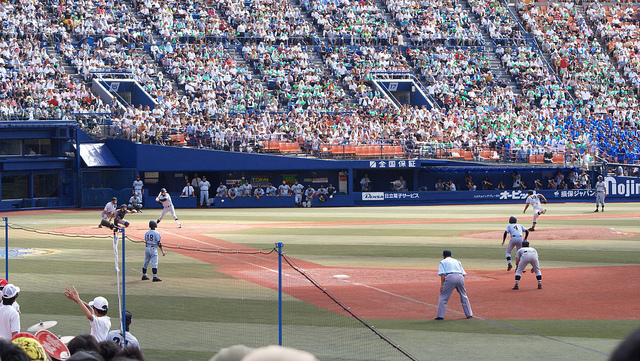
một số người đang chơi bóng chày trên sân dưới trời nắng